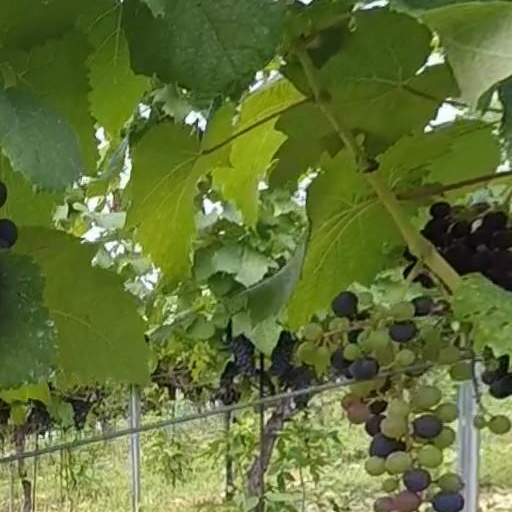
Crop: grape